Boita

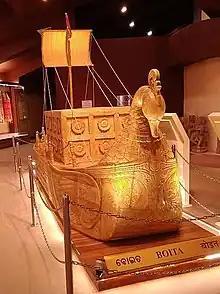
Model of a Boita at Konark ASI Museum

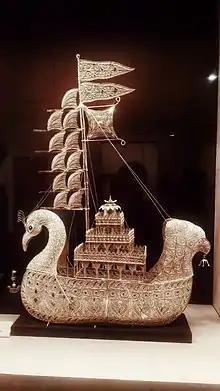
Silver filigree of a boita at Odisha Crafts Museum

Boitas were larger boats and ships that were built in the ancient Kalinga region during its maritime history. Kalinga's sea facing regions consisting of coastal Odisha had major trading ports for which "boita"s were used. Ancient Sadhabas (mariner merchants) sailed from Kalinga to distant lands such of Sri Lanka and South-East Asia including both mainland and insular Southeast Asian regions for trade.